The Day (2011 film)

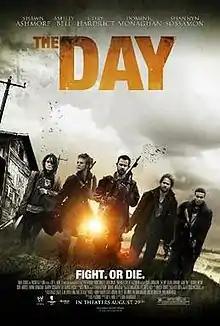
Theatrical release poster

The Day is a 2011 Canadian post-apocalyptic film directed by Douglas Aarniokoski. The film stars Ashley Bell, Shannyn Sossamon, Dominic Monaghan, Shawn Ashmore and Cory Hardrict. The film premiered on , 2011 at the 2011 Toronto International Film Festival. The film was released in in the United States on , 2012. It screened theatrically for and grossed $20,984.